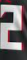
Number: 2